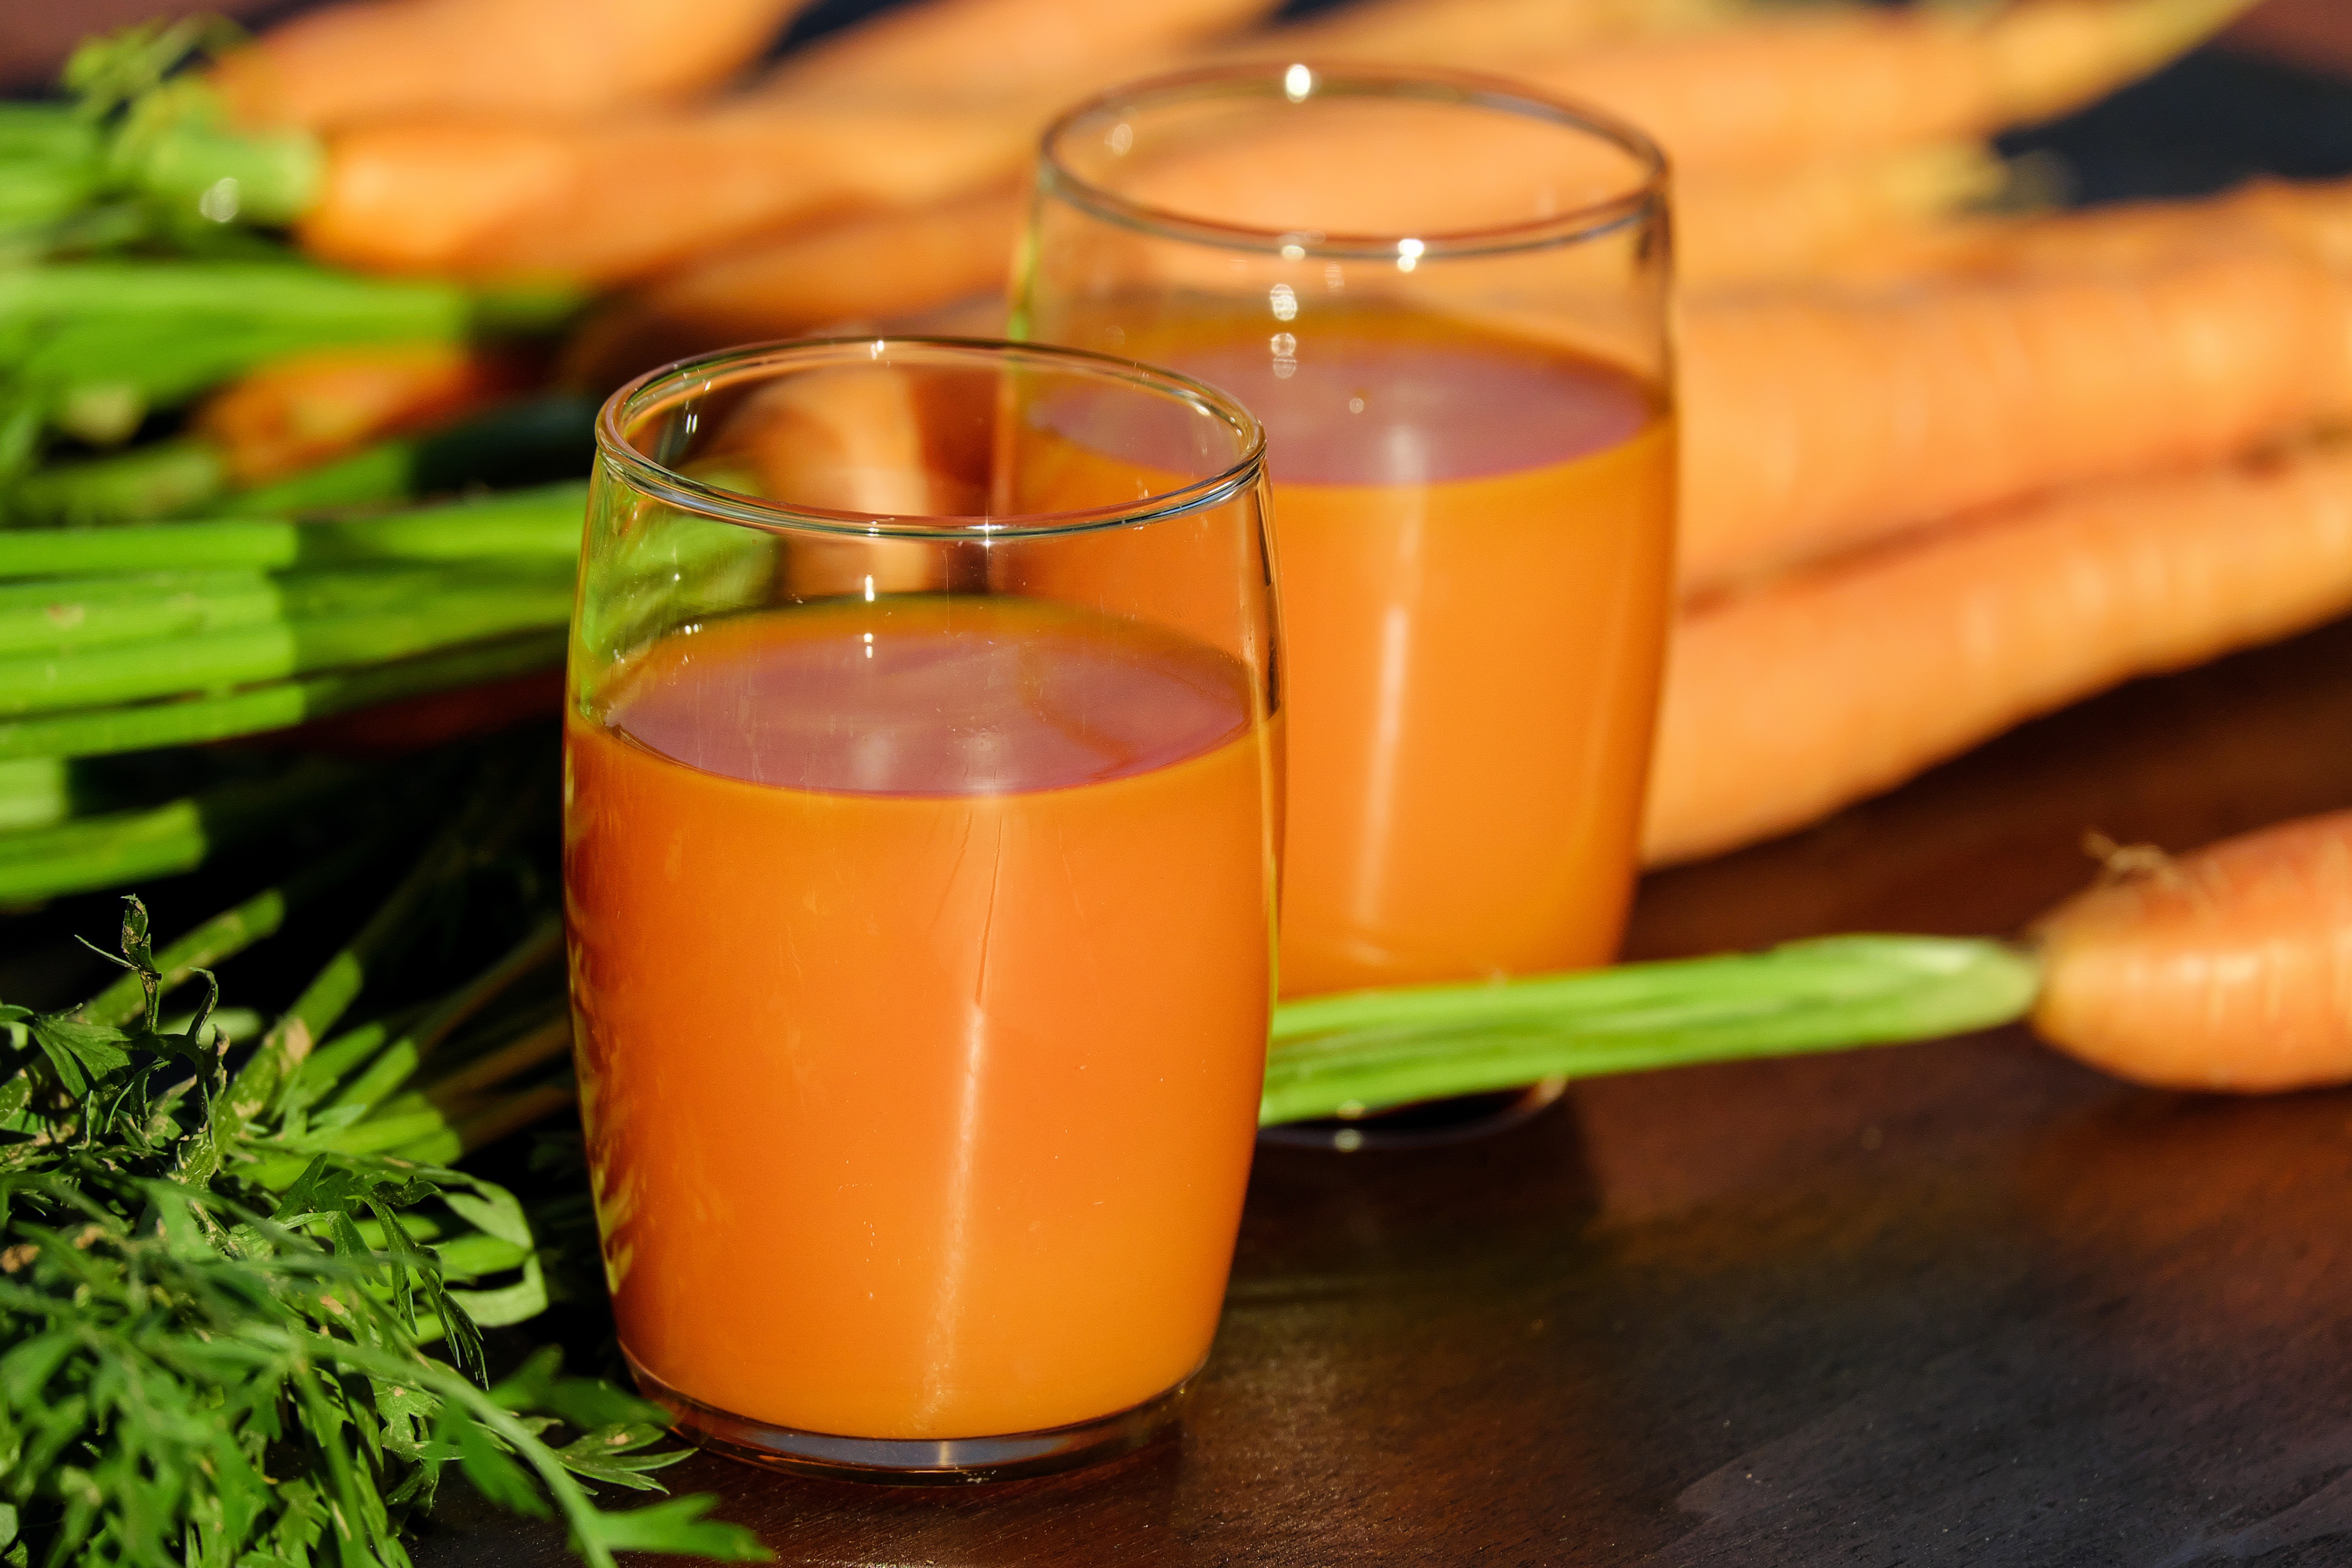
orange, food, produce, drink, smoothie, juice, vitamins, frisch, carrots, vegetable juice, carrot juice